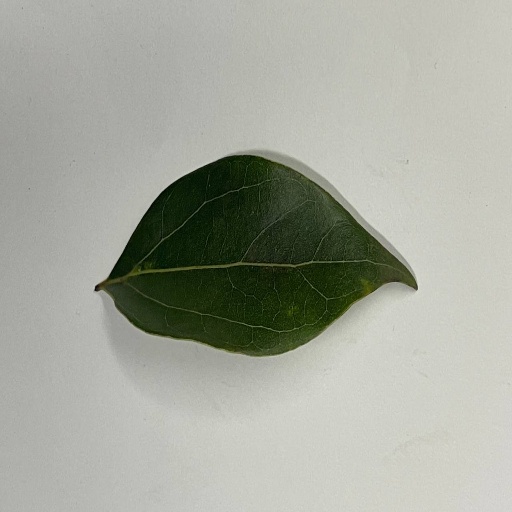
Species: Camphor
Leaf condition: Healthy Leaf